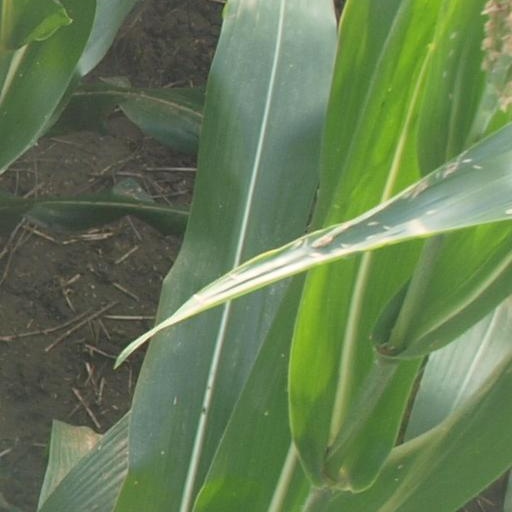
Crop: maize; corn